Gamaliel's principle

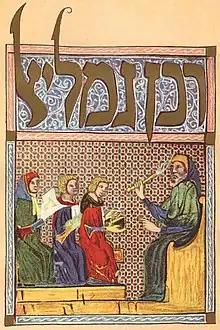
Rabban Gamaliel

Gamaliel's principle, also called Gamaliel's rule, Gamaliel's rule-of-thumb, Gamaliel's counsel, Gamaliel's law, or the Gamaliel attitude, is a principle outlined in the Book of Acts in the New Testament by the Rabban Gamaliel. Gamaliel cautions the Jewish Sanhedrin against killing Jesus' disciples, saying that if their ideas were of human origin, they would "come to nought" and the Jews did not need to worry about them; but if they were from God, their ideas would be impossible to overthrow anyway, and if the Jews tried to stop them, they would be fighting against God. Therefore, in Gamaliel's view it would be better to do nothing and let God take care of the situation.